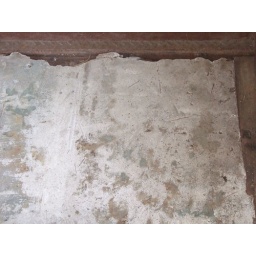
Concrete floor in a train